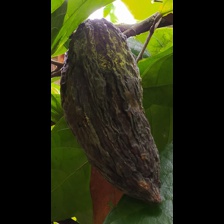
Label: phytophthora